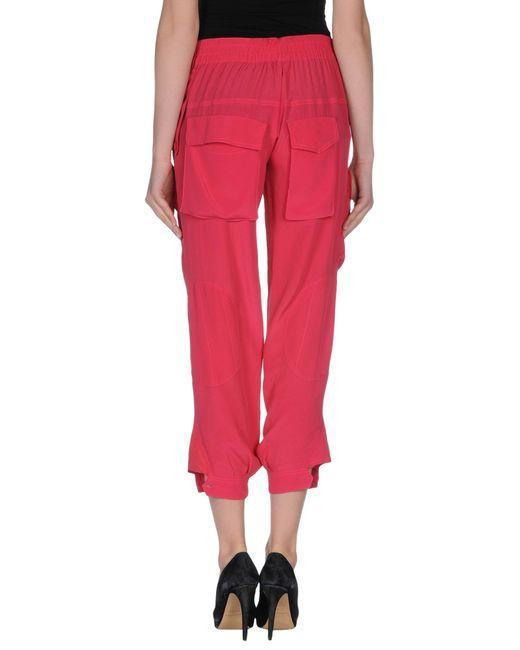
Rosa lässige Damenhose mit mittlerer Wade und Gesäßtaschen